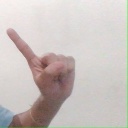
अक्षर: ए